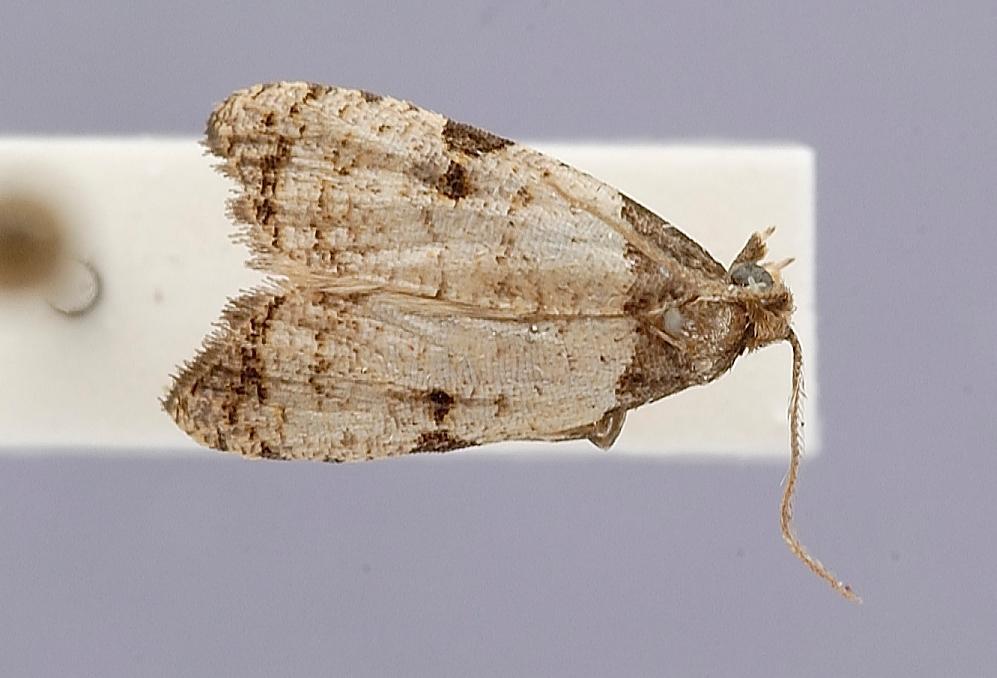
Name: Lobogenesis larana
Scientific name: Lobogenesis larana Brown, 2000
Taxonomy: Animalia, Arthropoda, Insecta, Lepidoptera, Tortricidae, Tortricinae
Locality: Lara, Yacumba National Park, 13 mk SE Sanare, 4800', cloud forest, blacklight, Lara, Venezuela
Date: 4 Mar 1978 to 7 Mar 1978